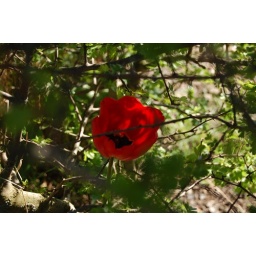
red flower in bush